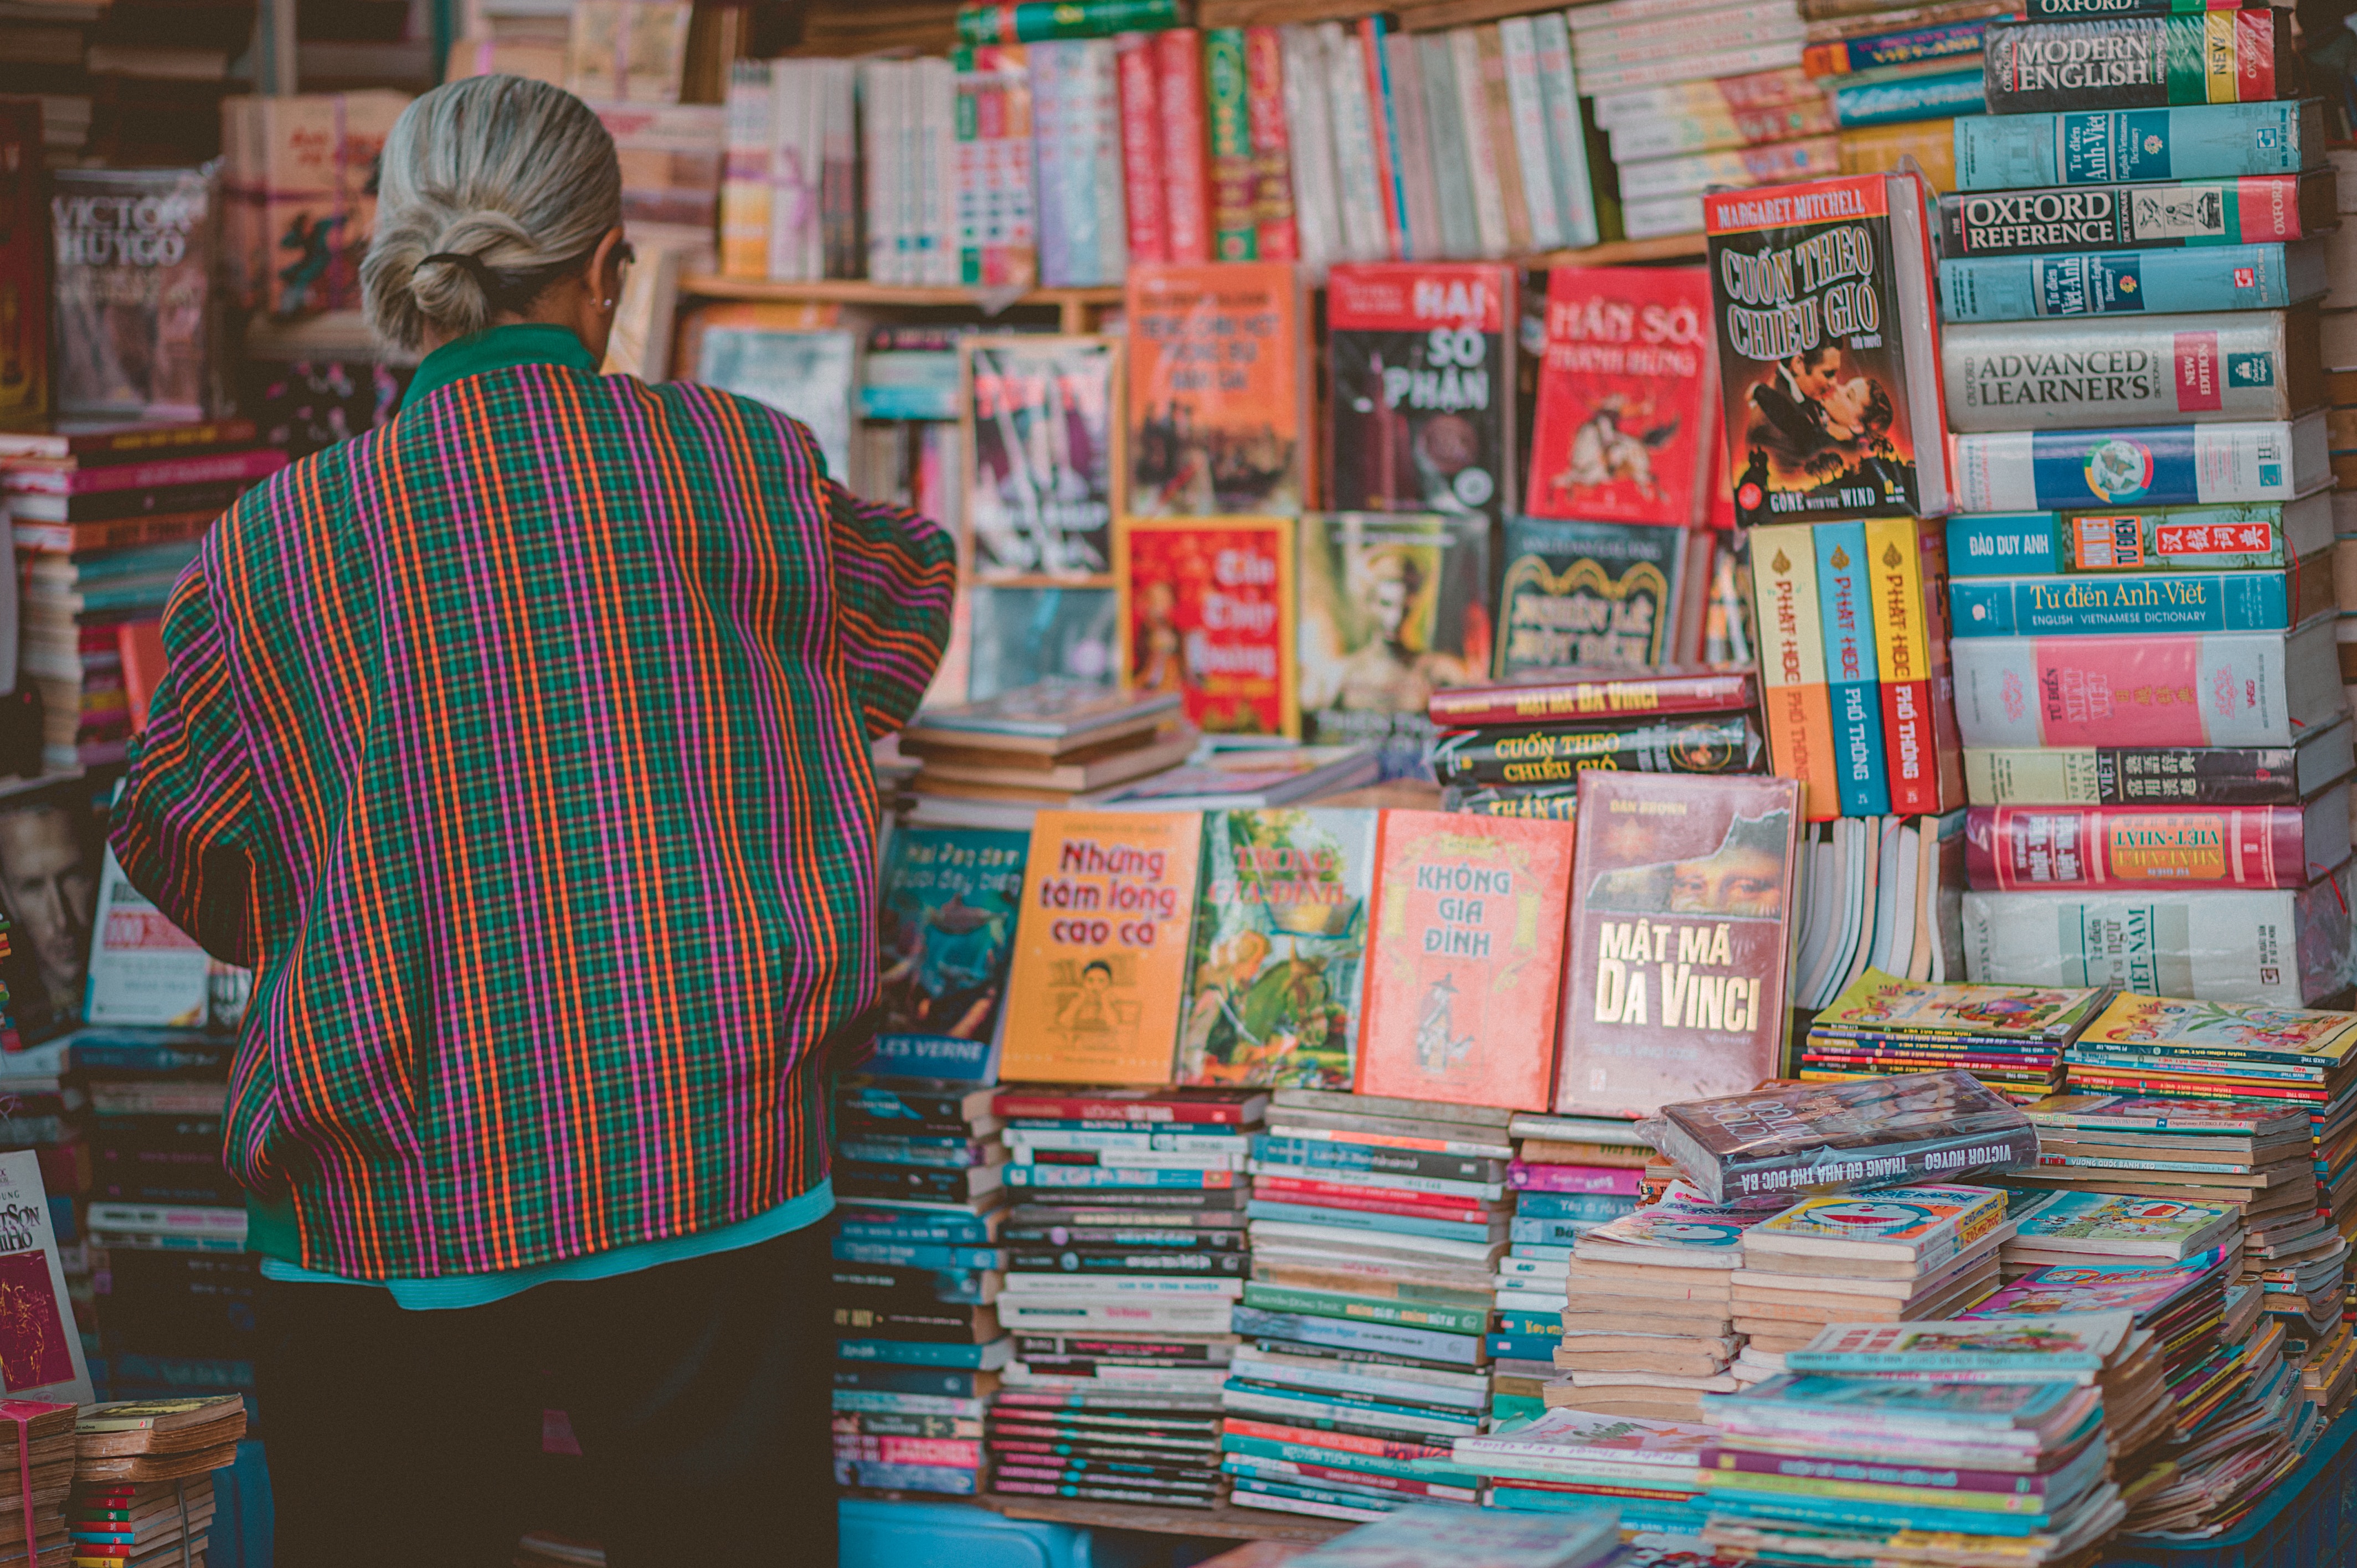
bookselling, selling, retail, publication, book, building, collection